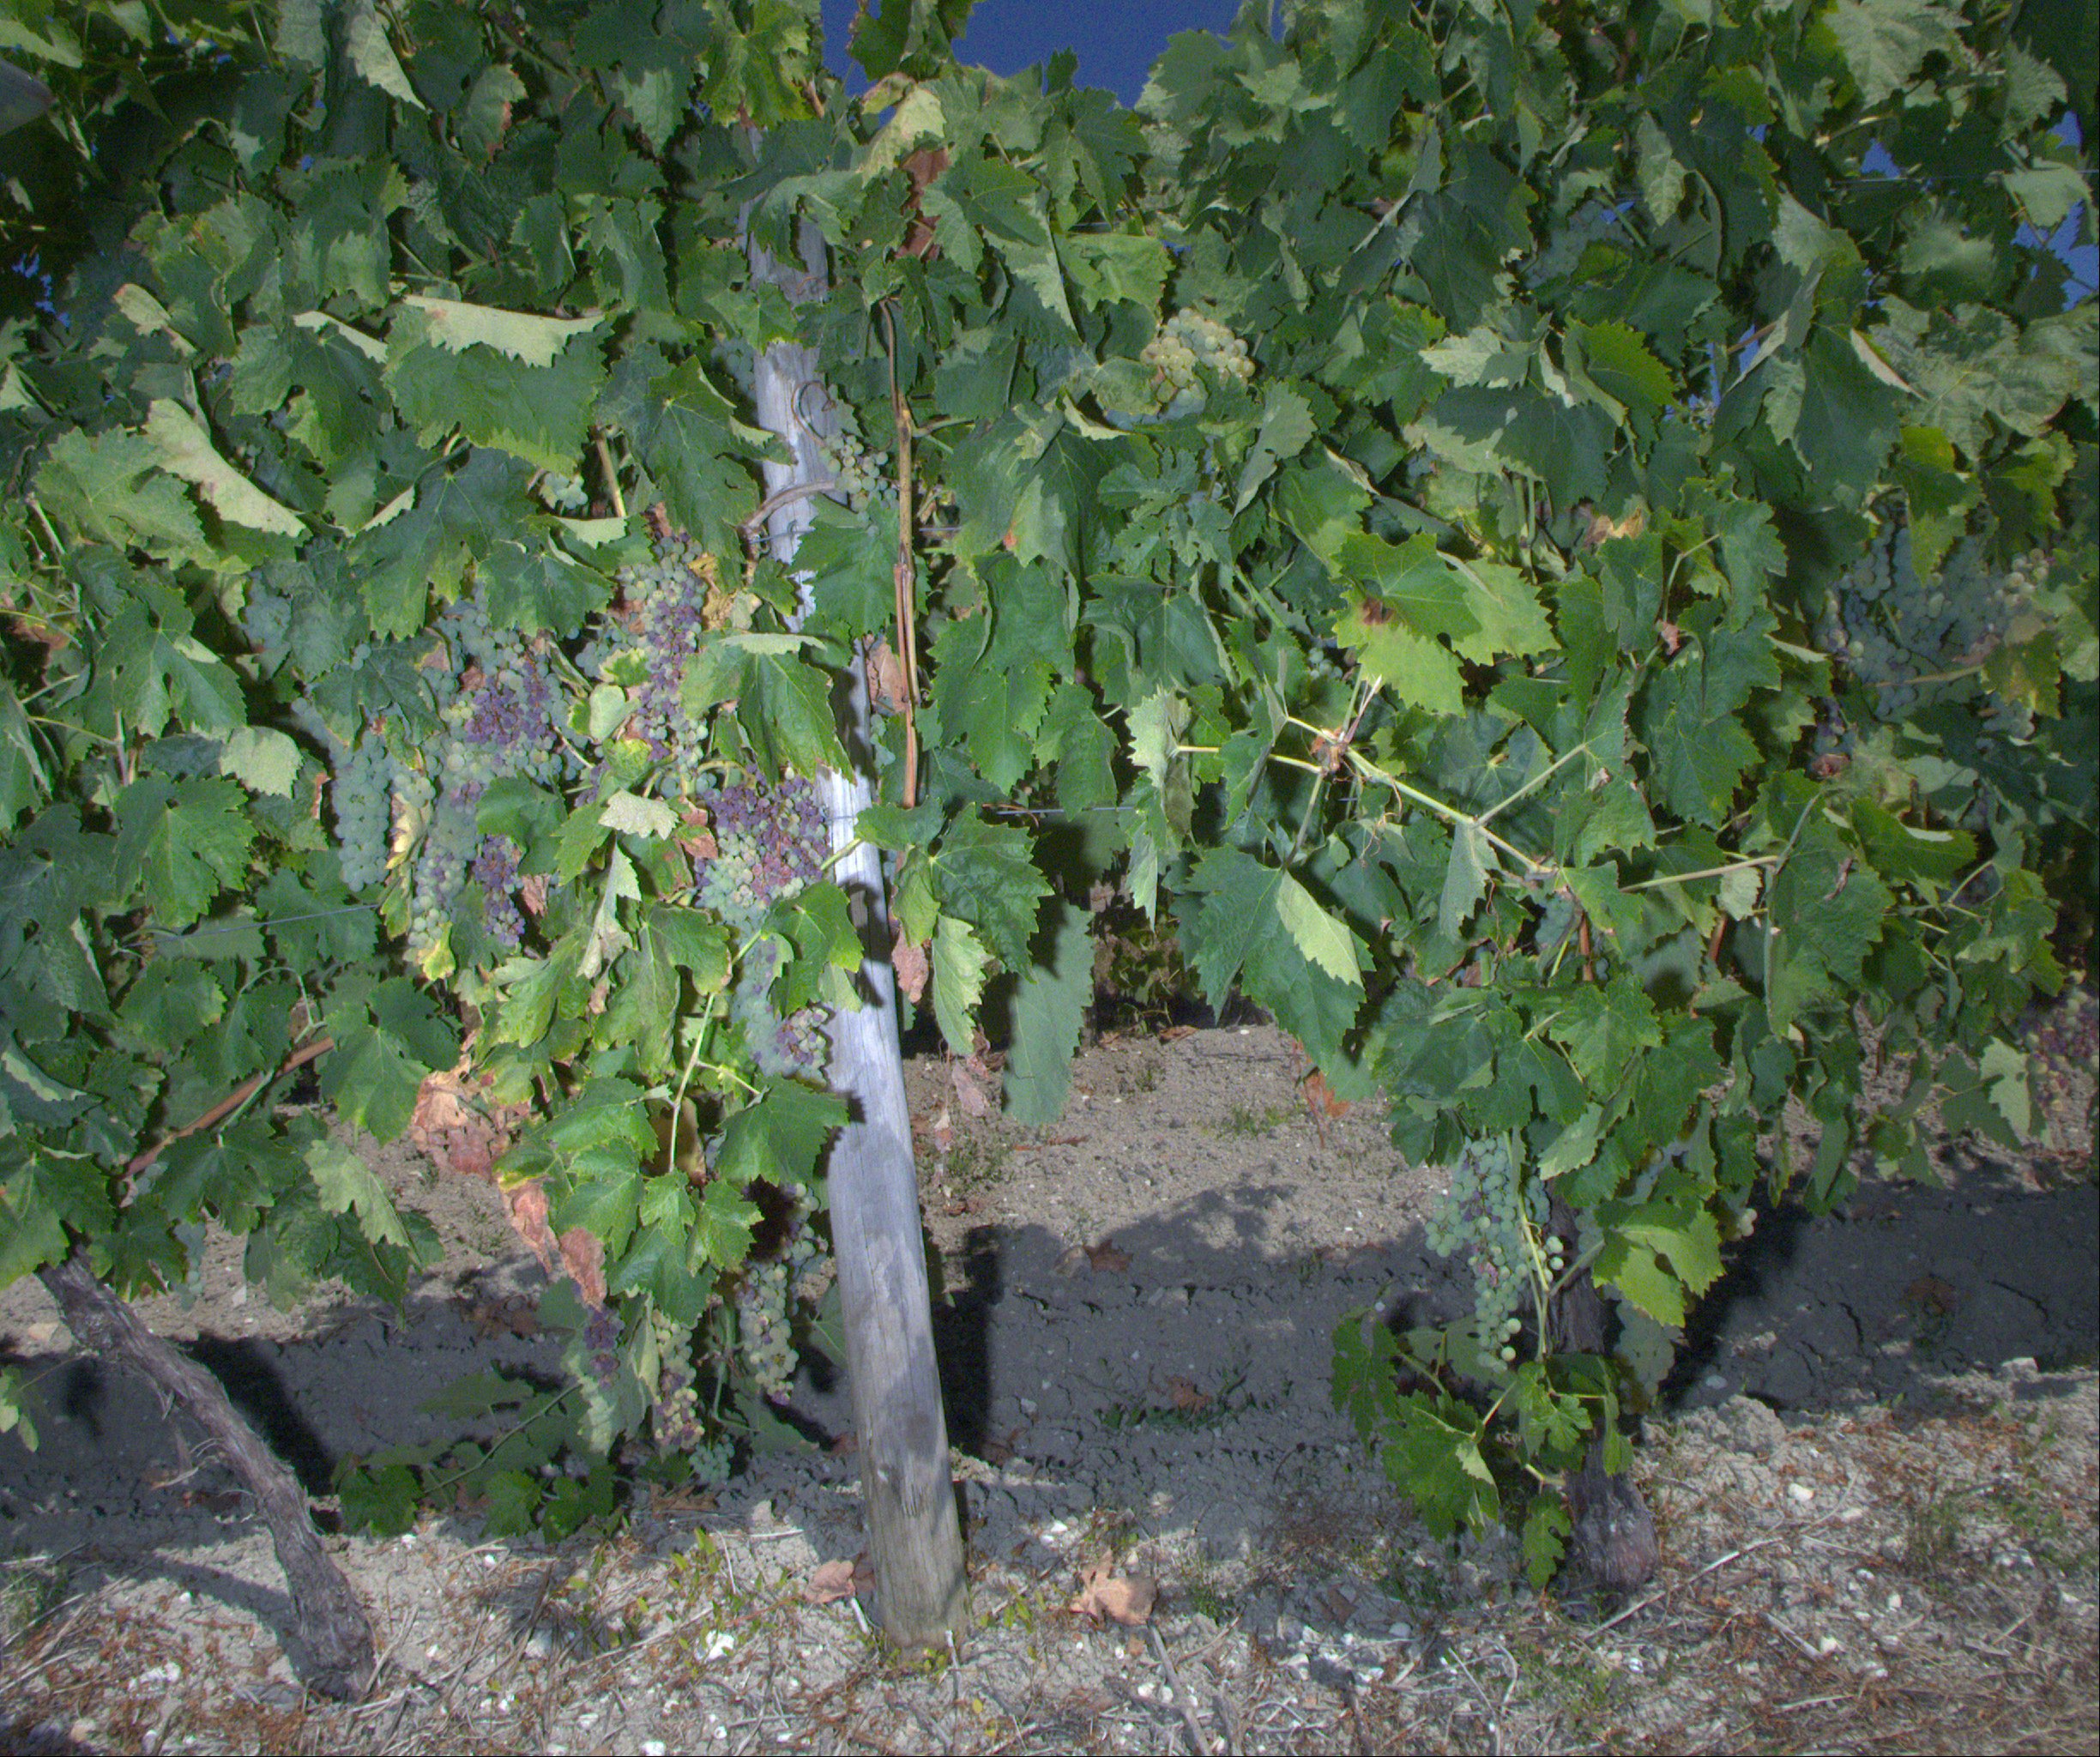
Grape variety: ugni-blanc
Disease: confounding disease (conf+)